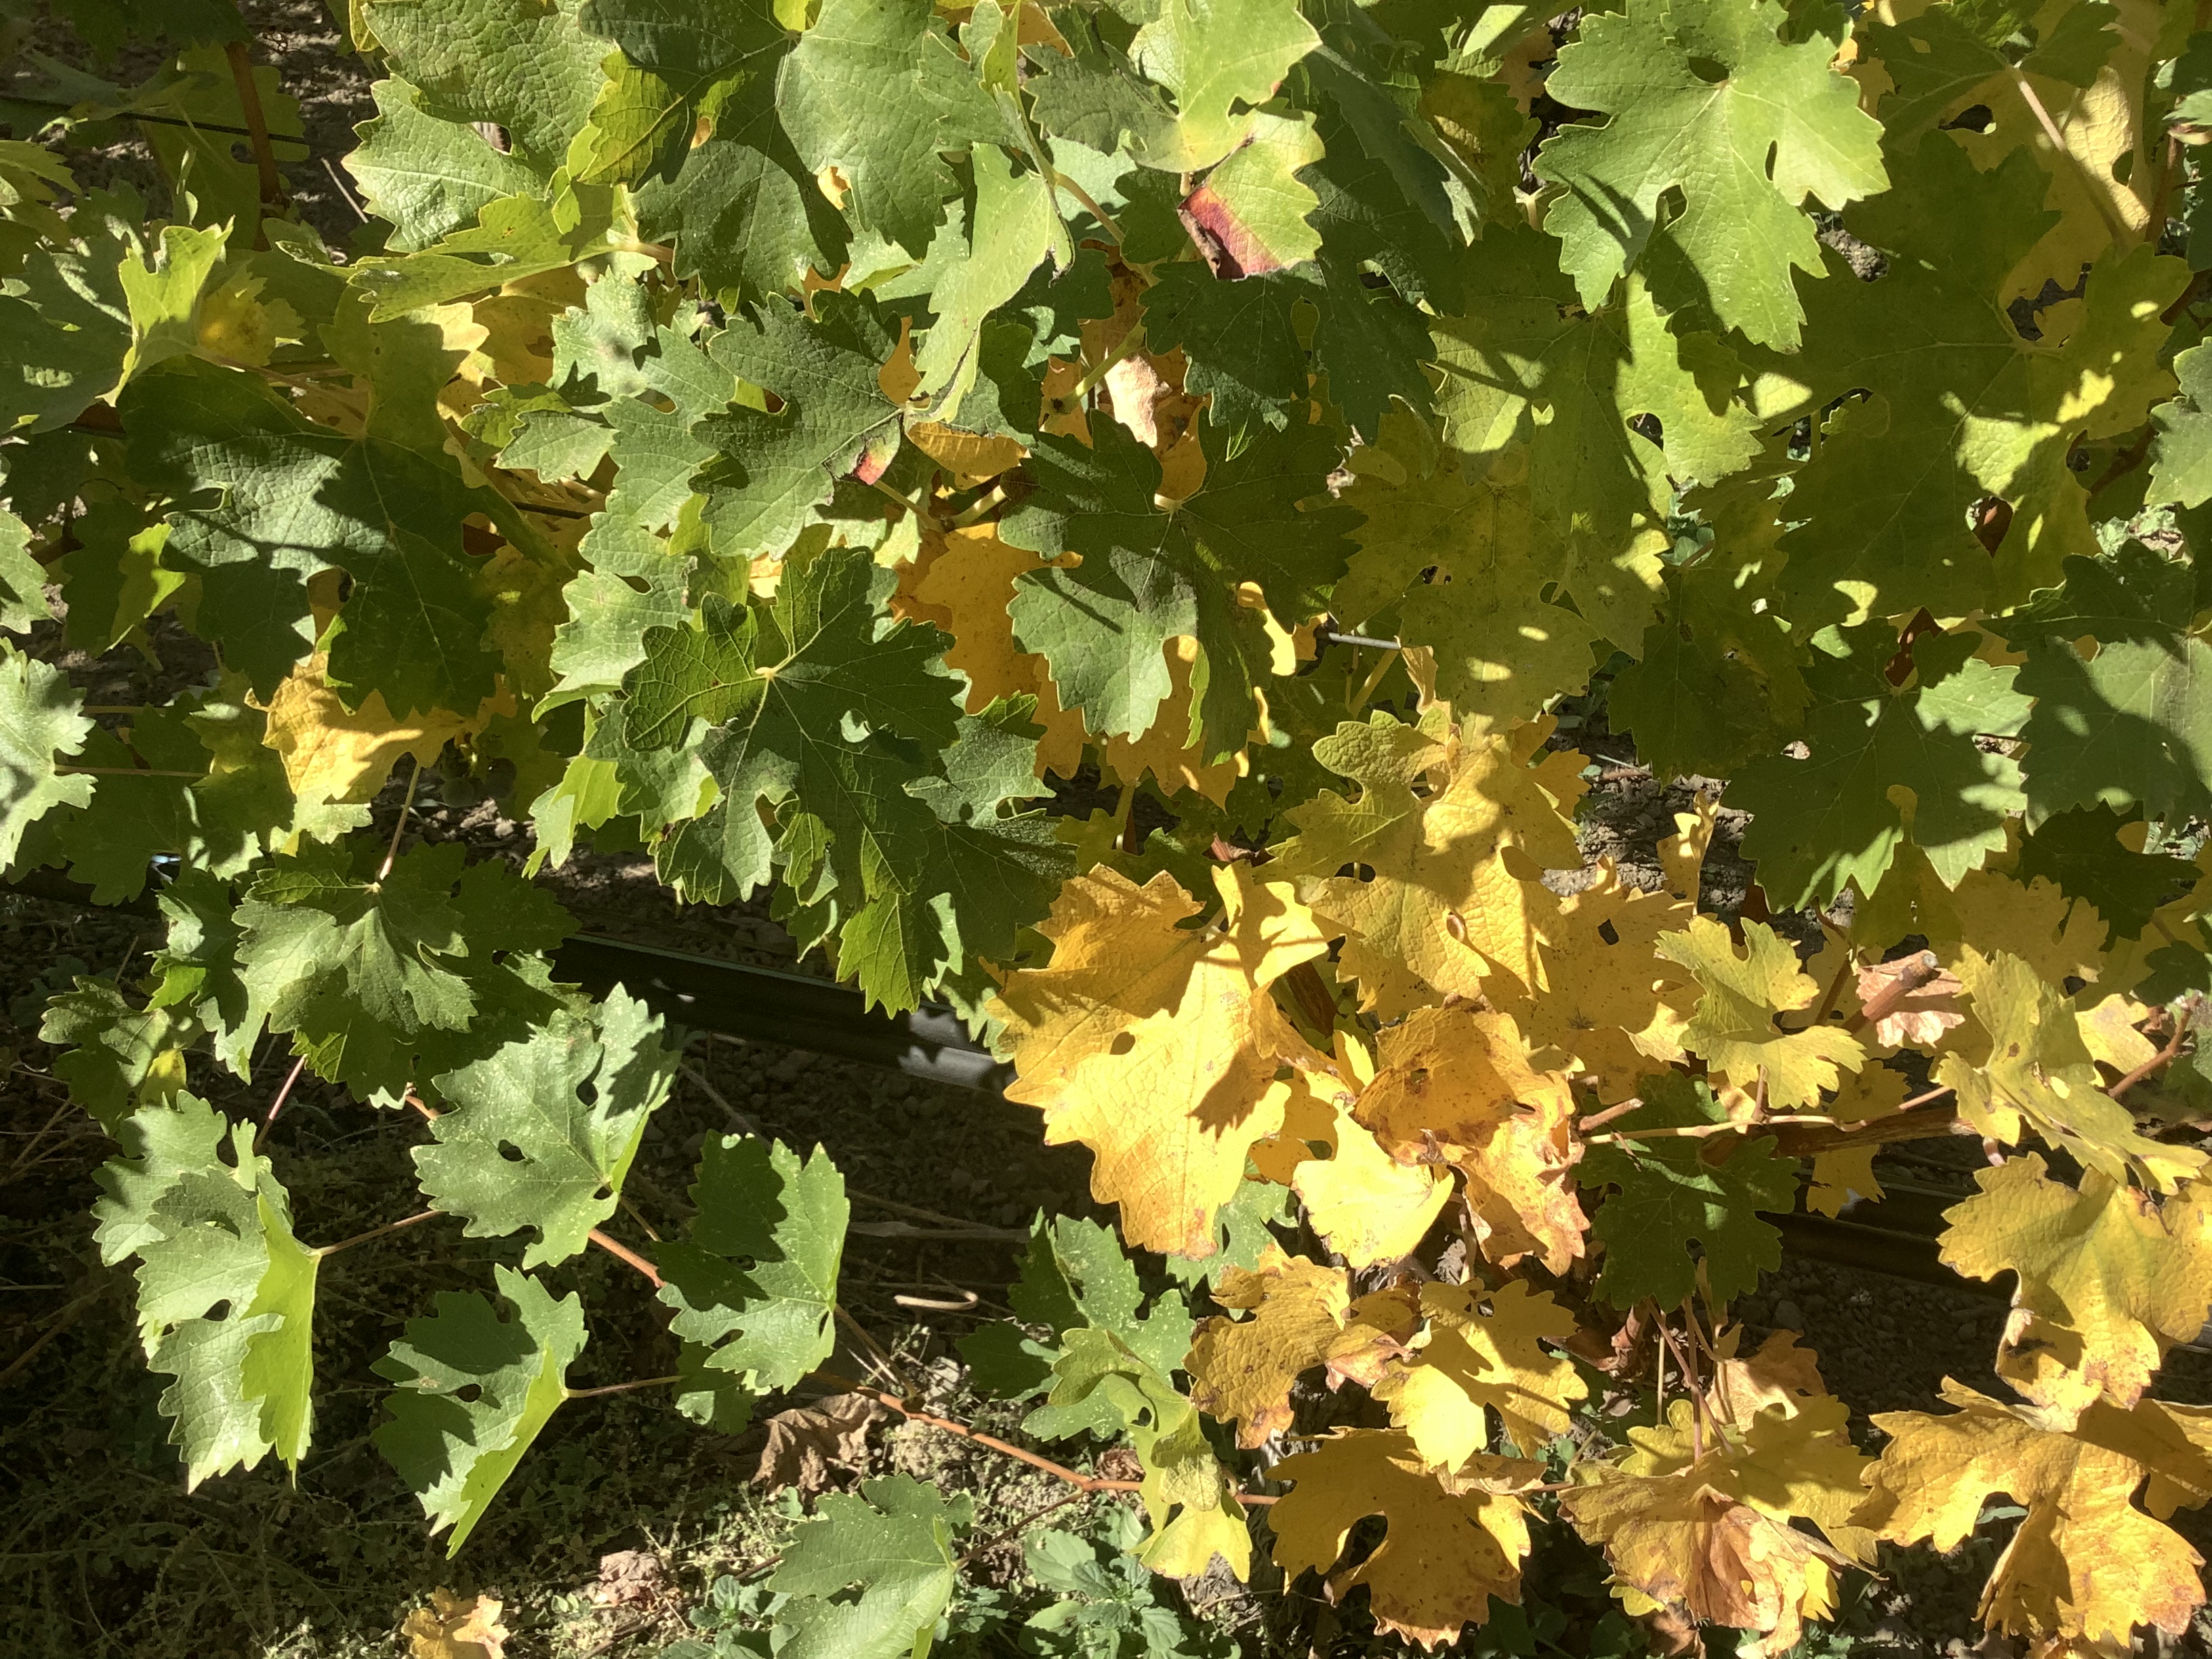
Label: No Virus